Trevor Doornbusch

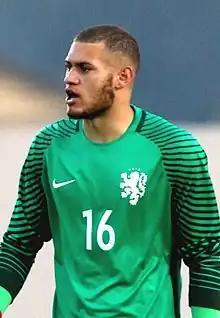
Doornbusch with the Netherlands U18 in 2017

Trevor Doornbusch (born 6 July 1999) is a professional footballer who plays as a goalkeeper for club VVV-Venlo. Born in the Netherlands, he plays for the Curaçao national team.